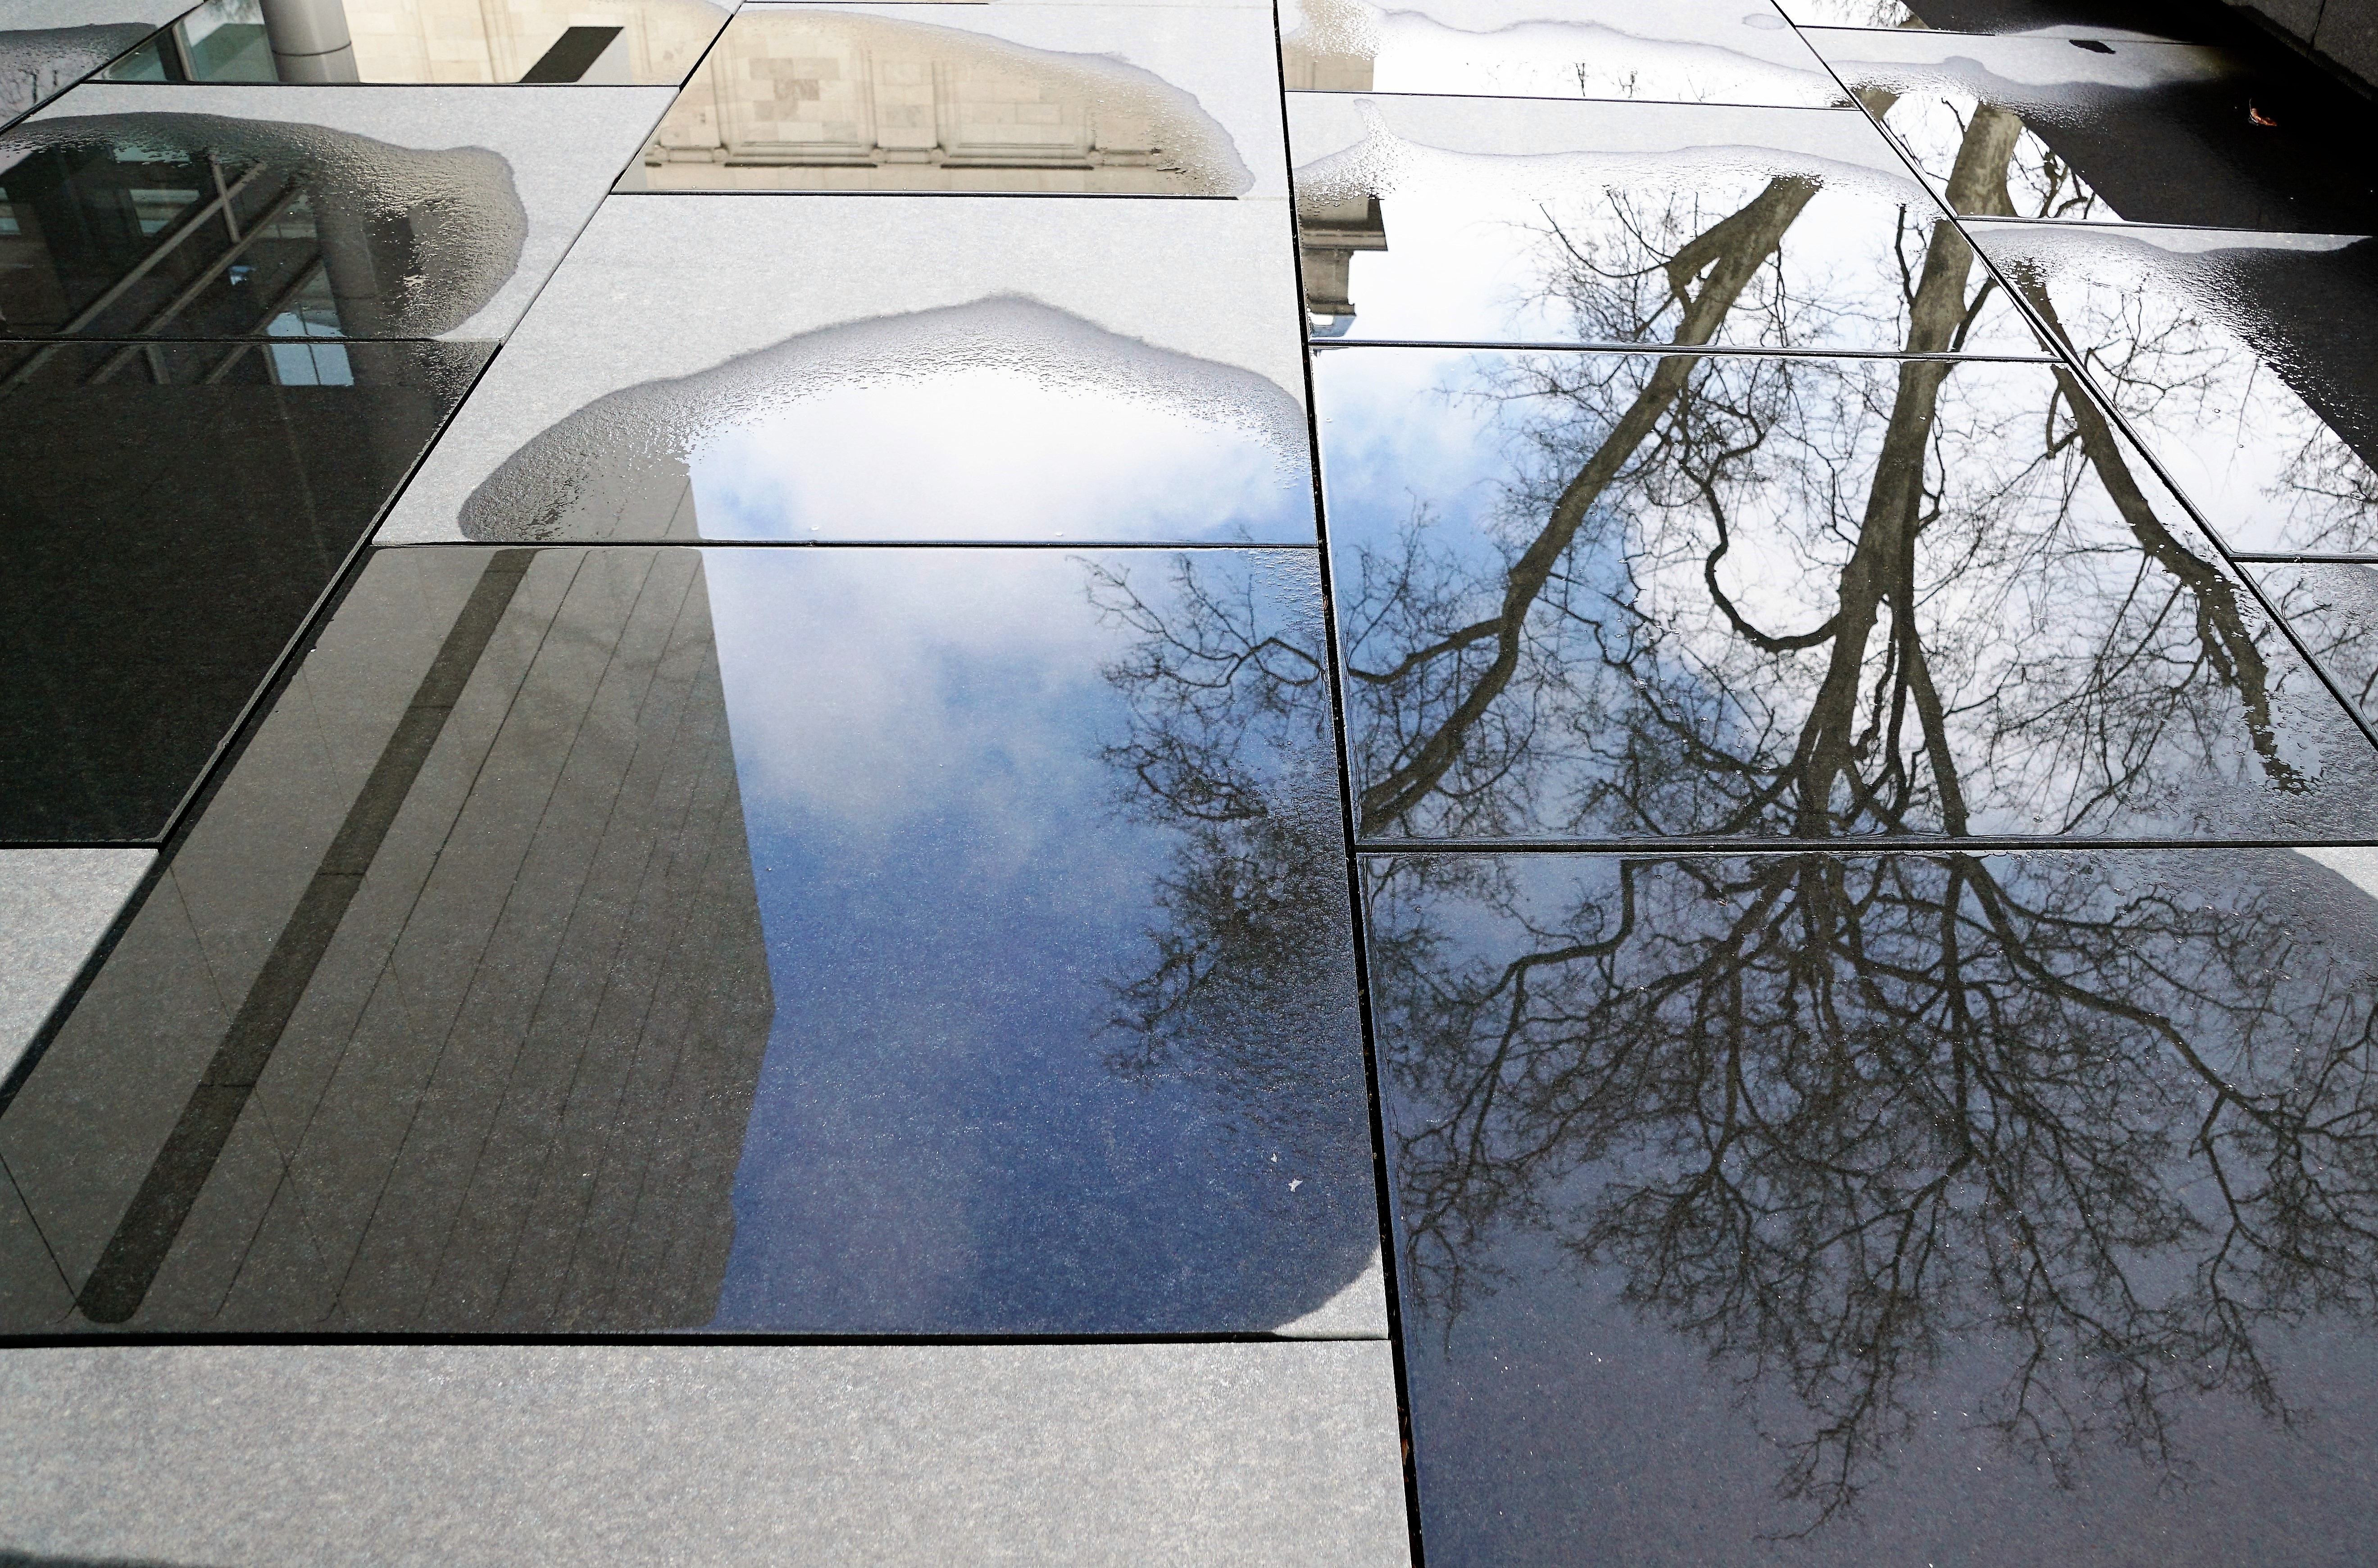
tree, water, nature, snow, sky, window, glass, spring, reflection, museum, puddle, park, blue, patch, stones, art, clouds, design, mirror, shape, viewing, baden baden, burda